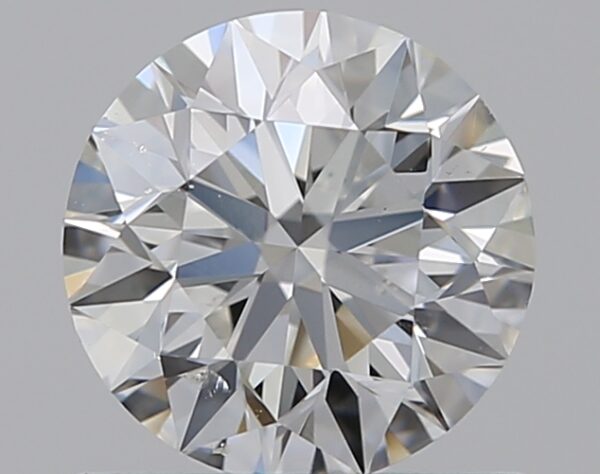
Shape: round
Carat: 0.7
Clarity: SI1
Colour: F
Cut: EX
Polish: EX
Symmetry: EX
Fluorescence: F
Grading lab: GIA
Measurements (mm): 5.65 x 5.67 x 3.56